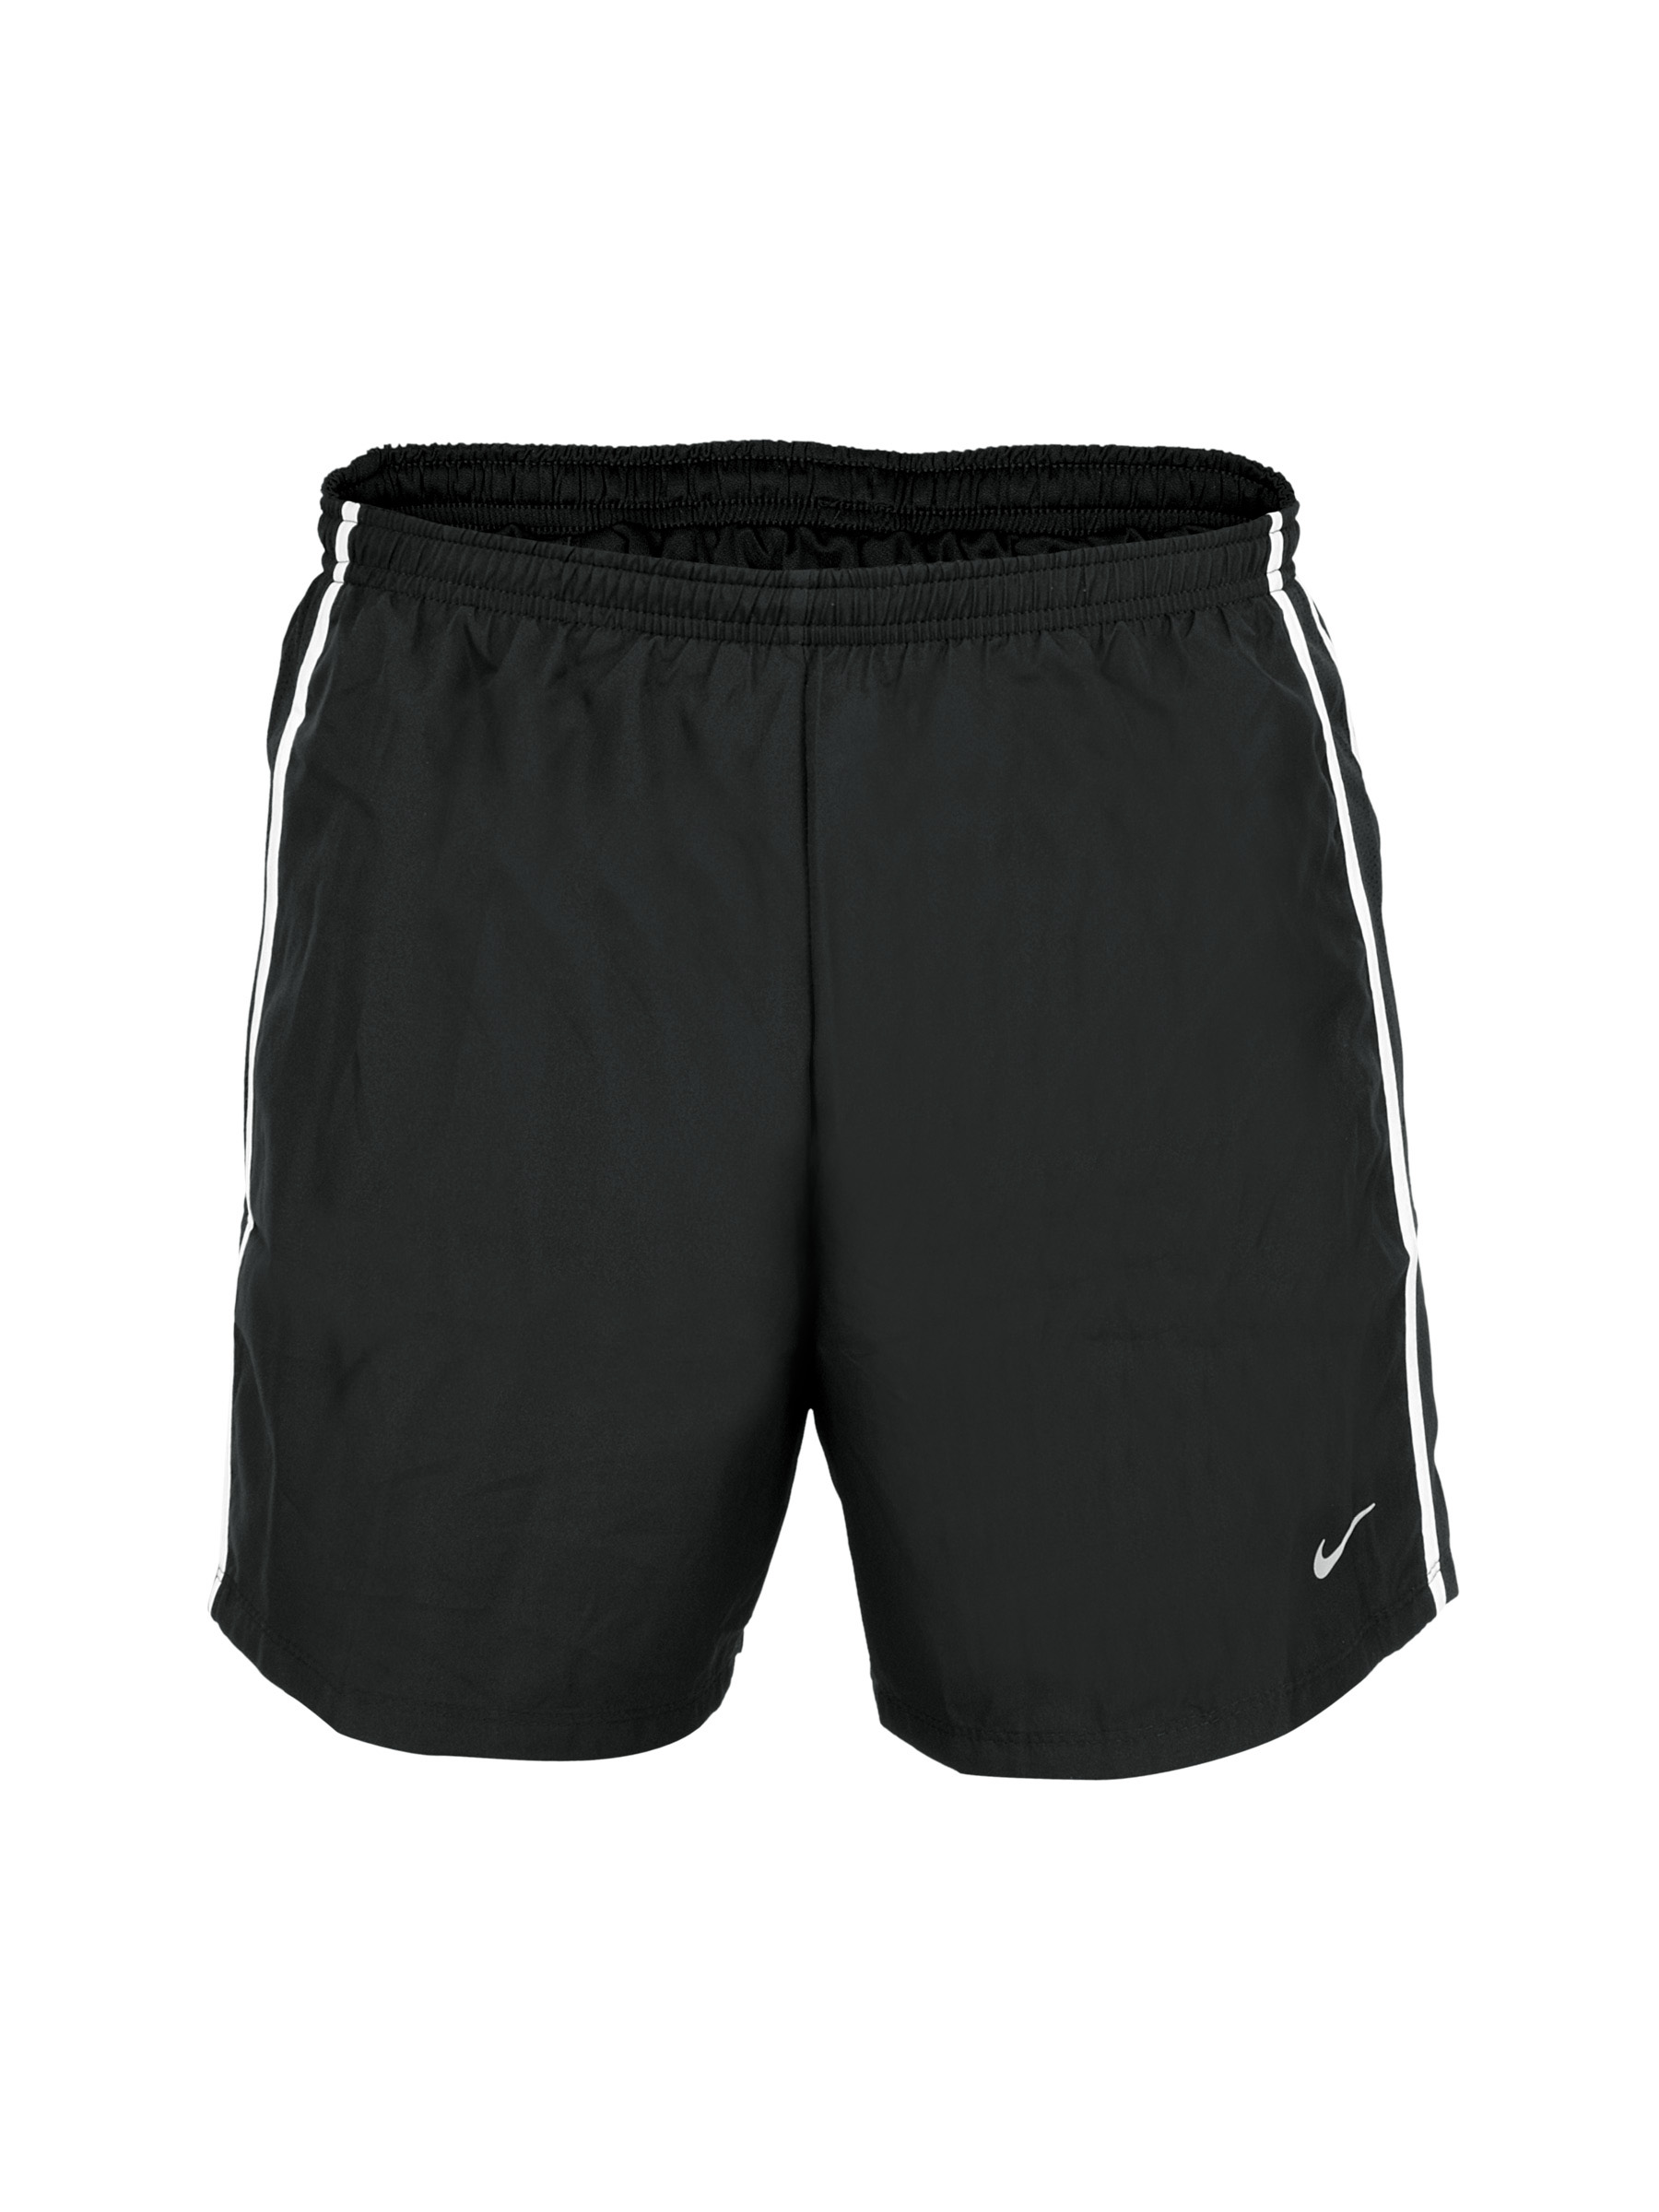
Nike Men Runng Black Shorts
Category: Apparel / Bottomwear / Shorts
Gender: Men
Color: Black
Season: Fall 2011
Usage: Sports